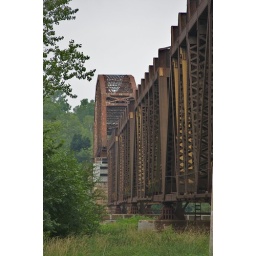
This is a bridge I go over enroute to Lincoln. The builder's plate on the through-truss span dates 1903.